Rice cake

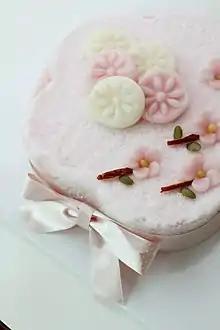
A birthday cake of "tteok" (Korean rice cake)

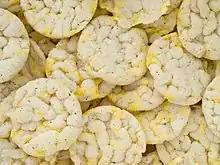
Puffed rice cakes, sold commercially in North America and Europe

A rice cake may be any kind of food item made from rice that has been shaped, condensed, or otherwise combined into a single object. A wide variety of rice cakes exist in many different cultures in which rice is eaten. Common variations include cakes made with rice flour, those made from ground rice, and those made from whole grains of rice compressed together or combined with some other binding substance.